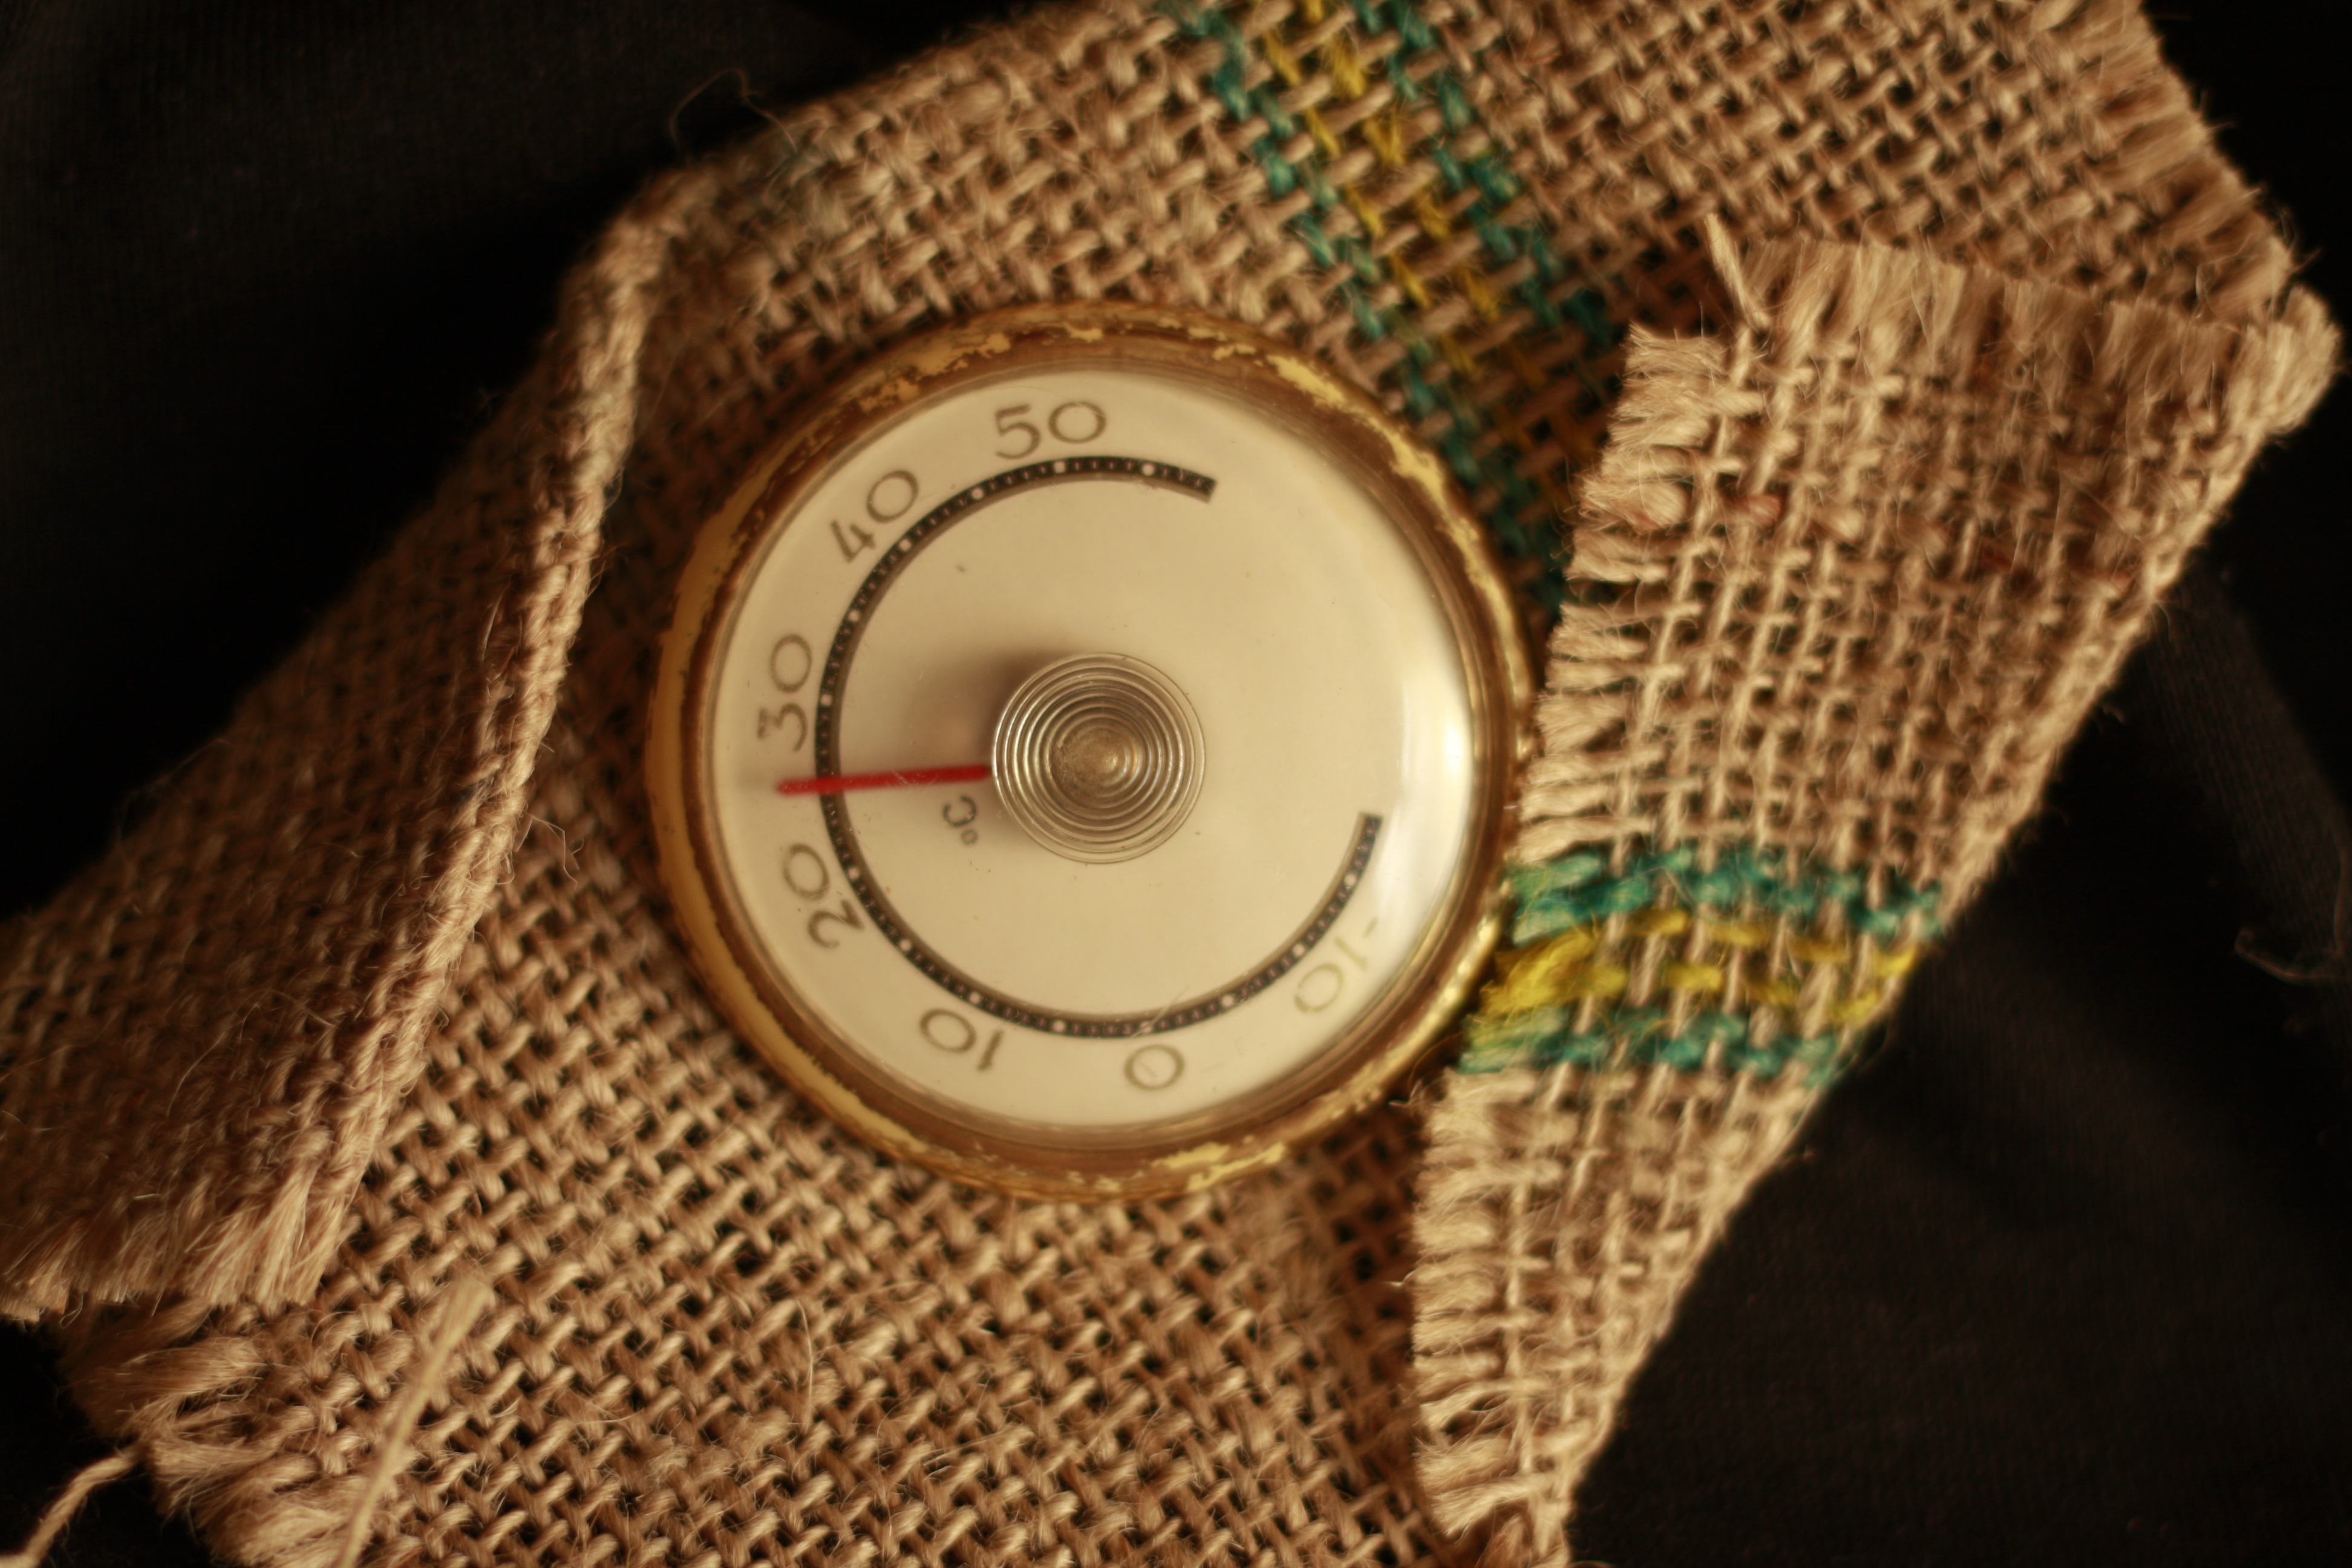
watch, hand, equipment, heat, device, background, strap, thermometer, temperature, celsius, measuring, degree